Janusz Śniadek

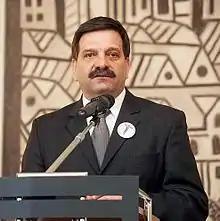
Janusz Śniadek

Janusz Józef Śniadek (born 26 May 1955 in Sopot) is a Polish labor and political leader who was Chairman of Solidarity in the years 2002-2010.